Tomorrow Ever After

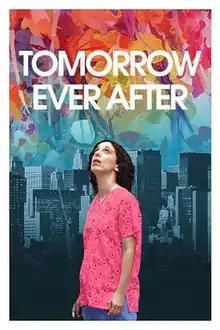

Tomorrow Ever After is a 2017 science-fiction comedic drama film, written, directed by, and starring Ela Thier. The movie centers around Shaina, a first-time time traveler from 600 years in the future, who gets stranded in 2015 by mistake.